Holly Golightly (comics)

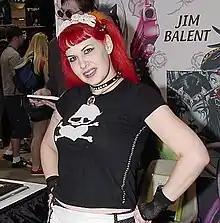
Golightly at San Diego Comic-Con in 2006

Holly Golightly (born September 1, 1964) is an American comics artist and writer. She was formerly known as Fauve and has also worked under the name Holly G!